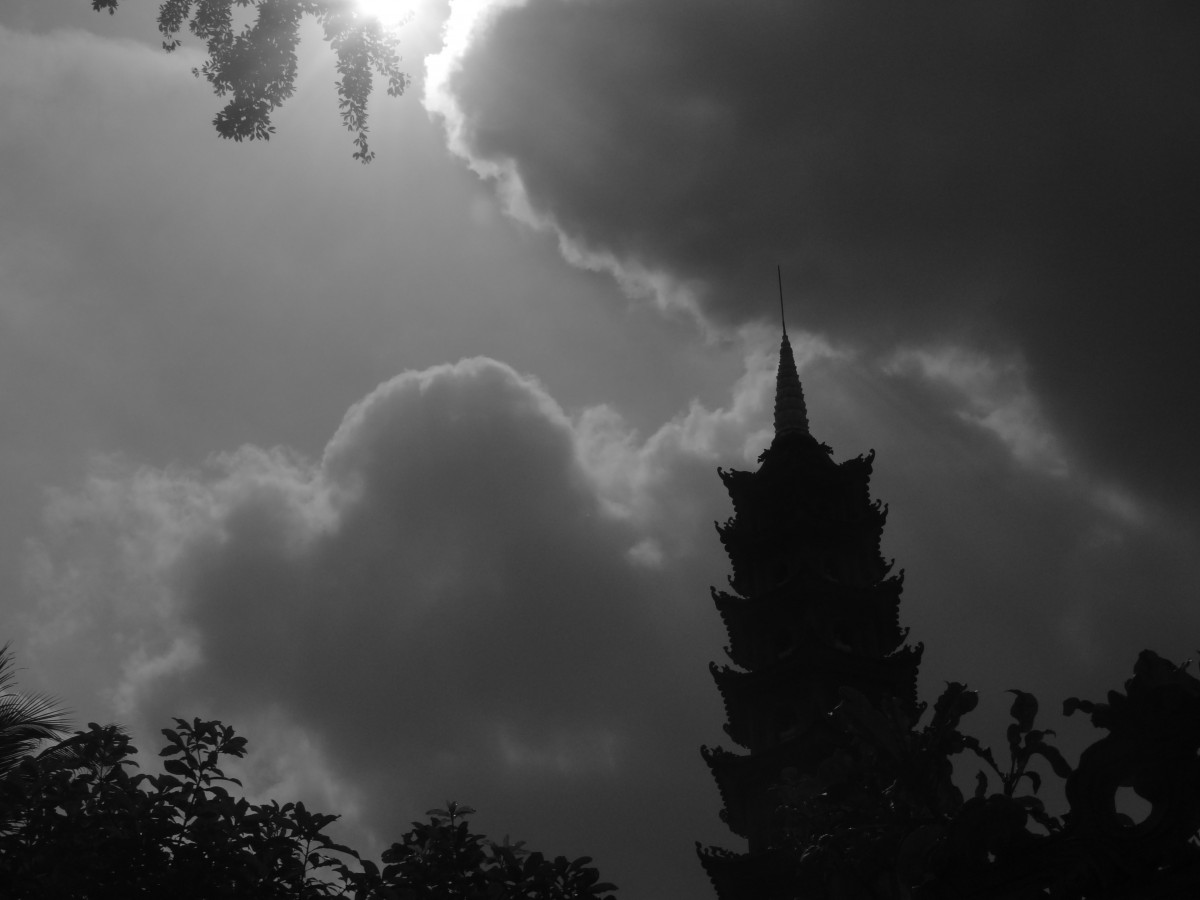
Tags: black and white, sky, atmosphere, weather, storm, darkness, thunder, thunderstorm, meteorological phenomenon, monochrome photography